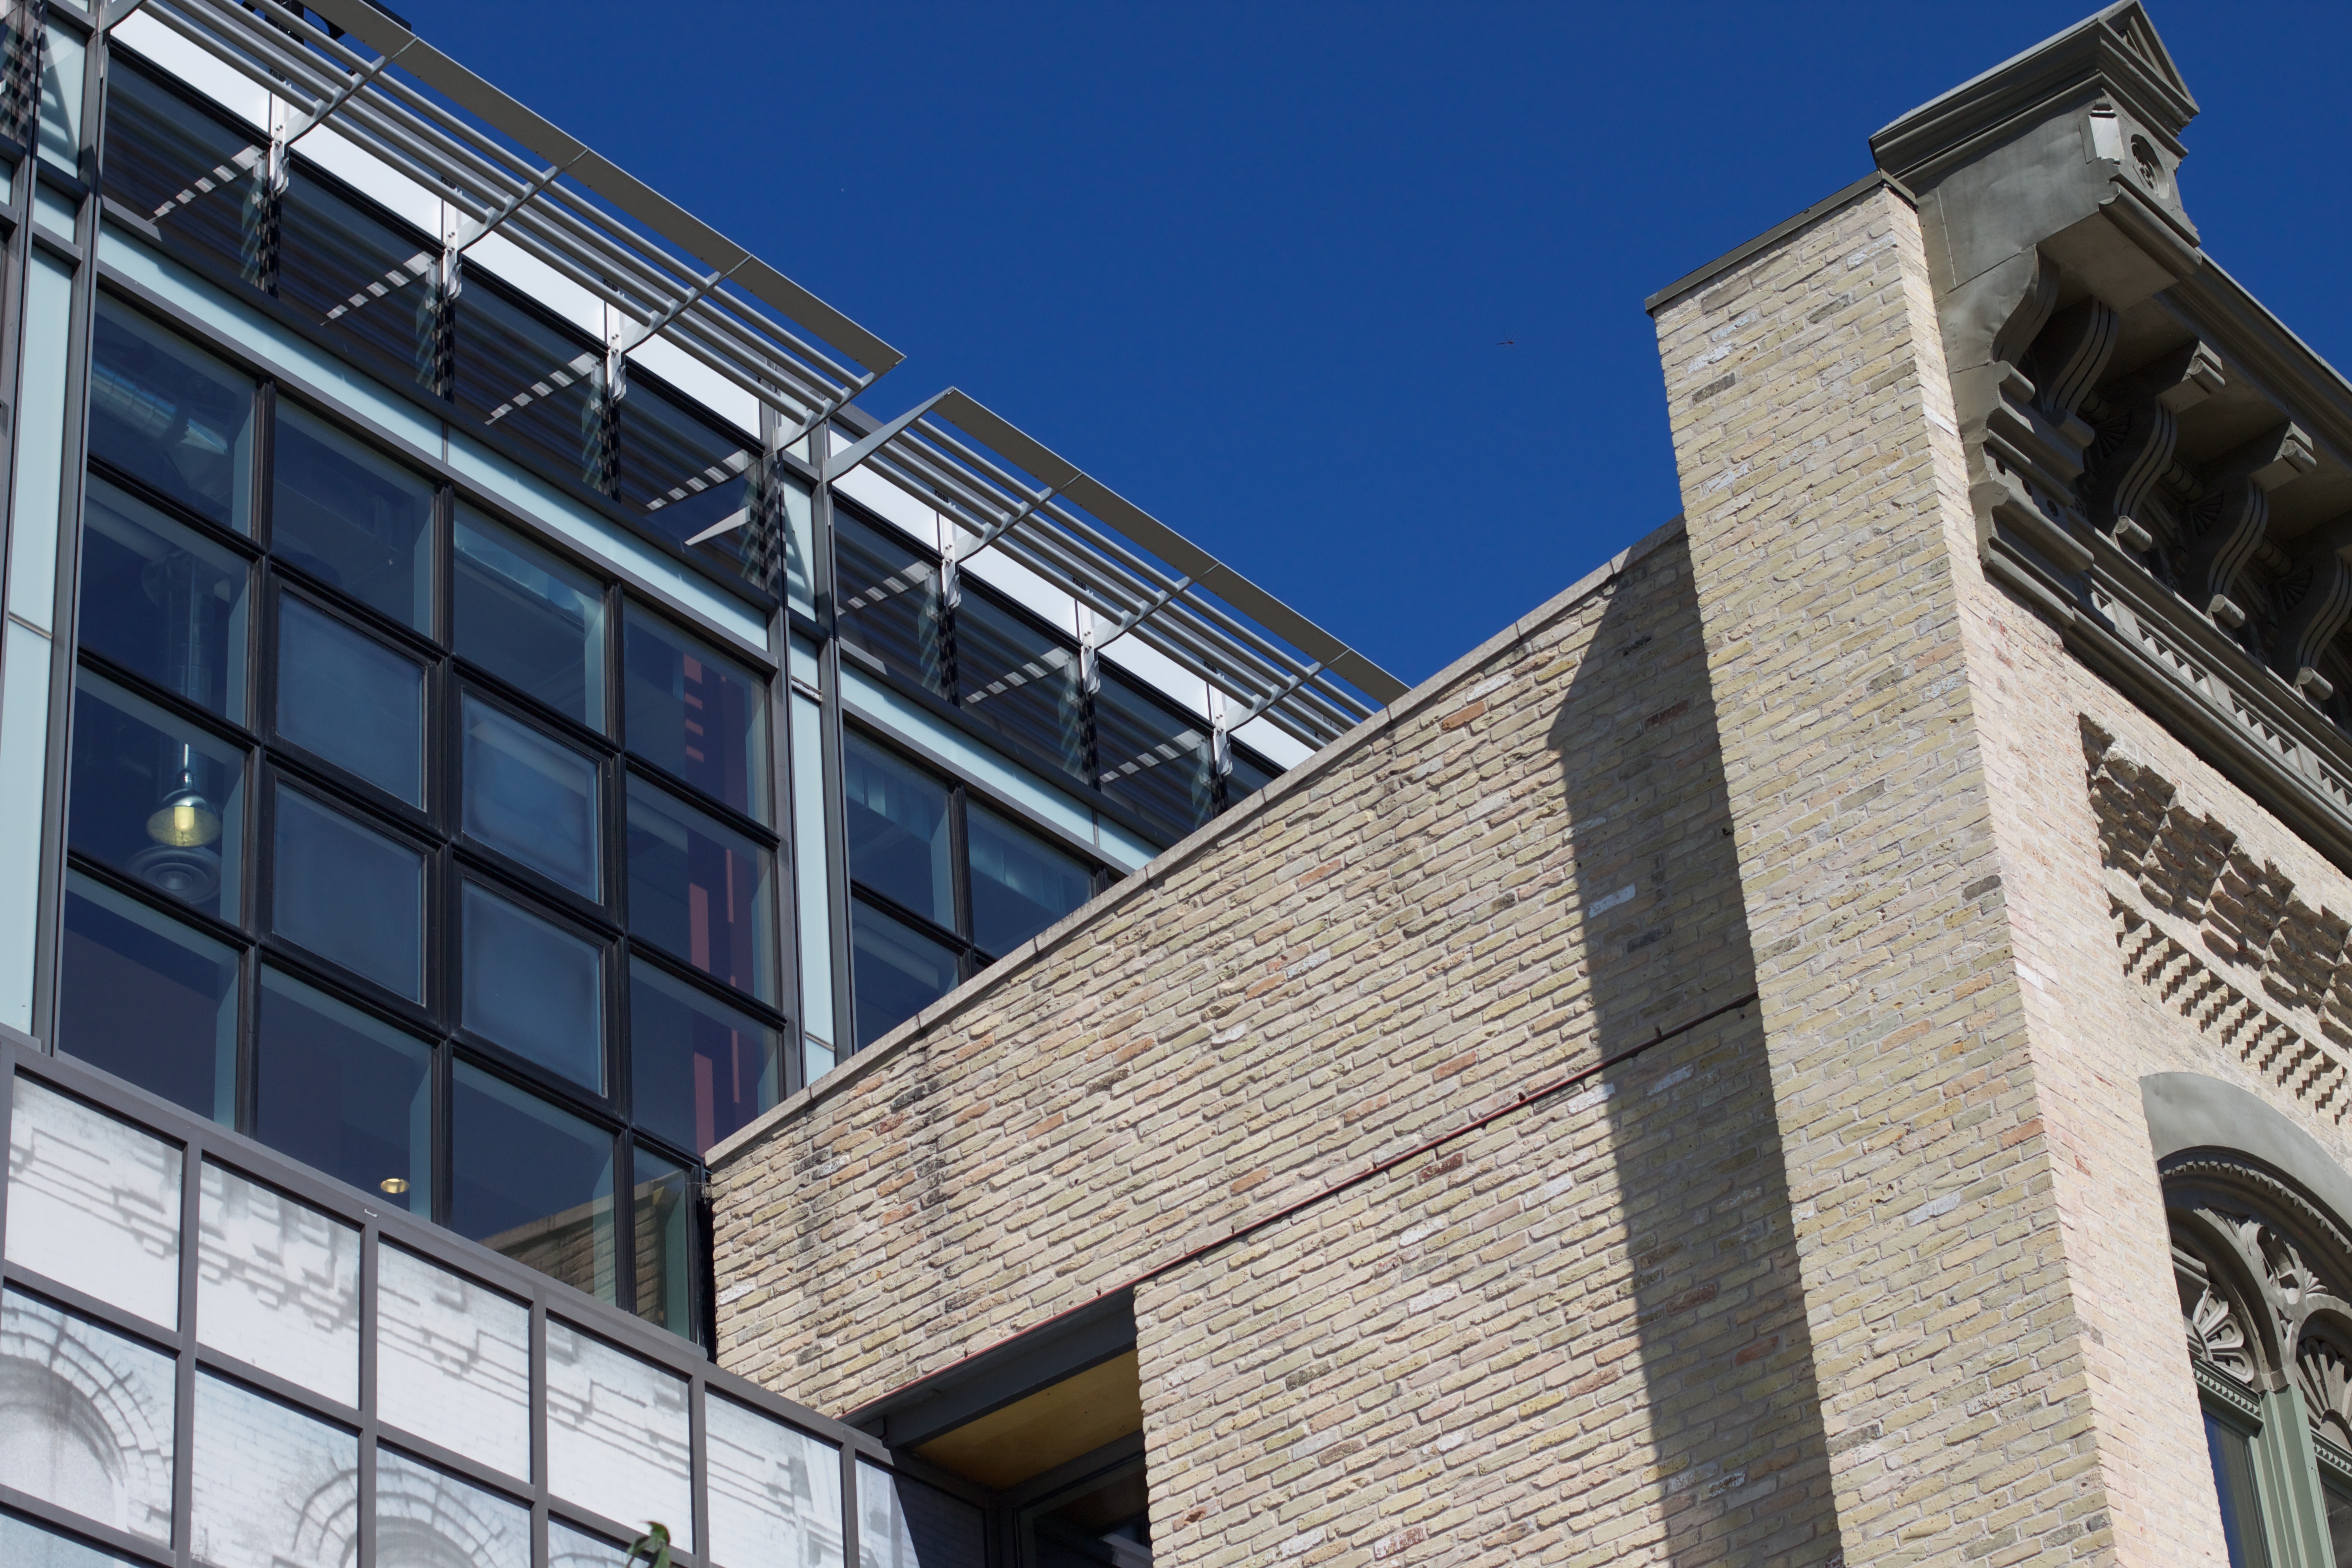
architecture, structure, building, city, skyscraper, downtown, landmark, facade, tower block, odyssey, headquarters, urban area